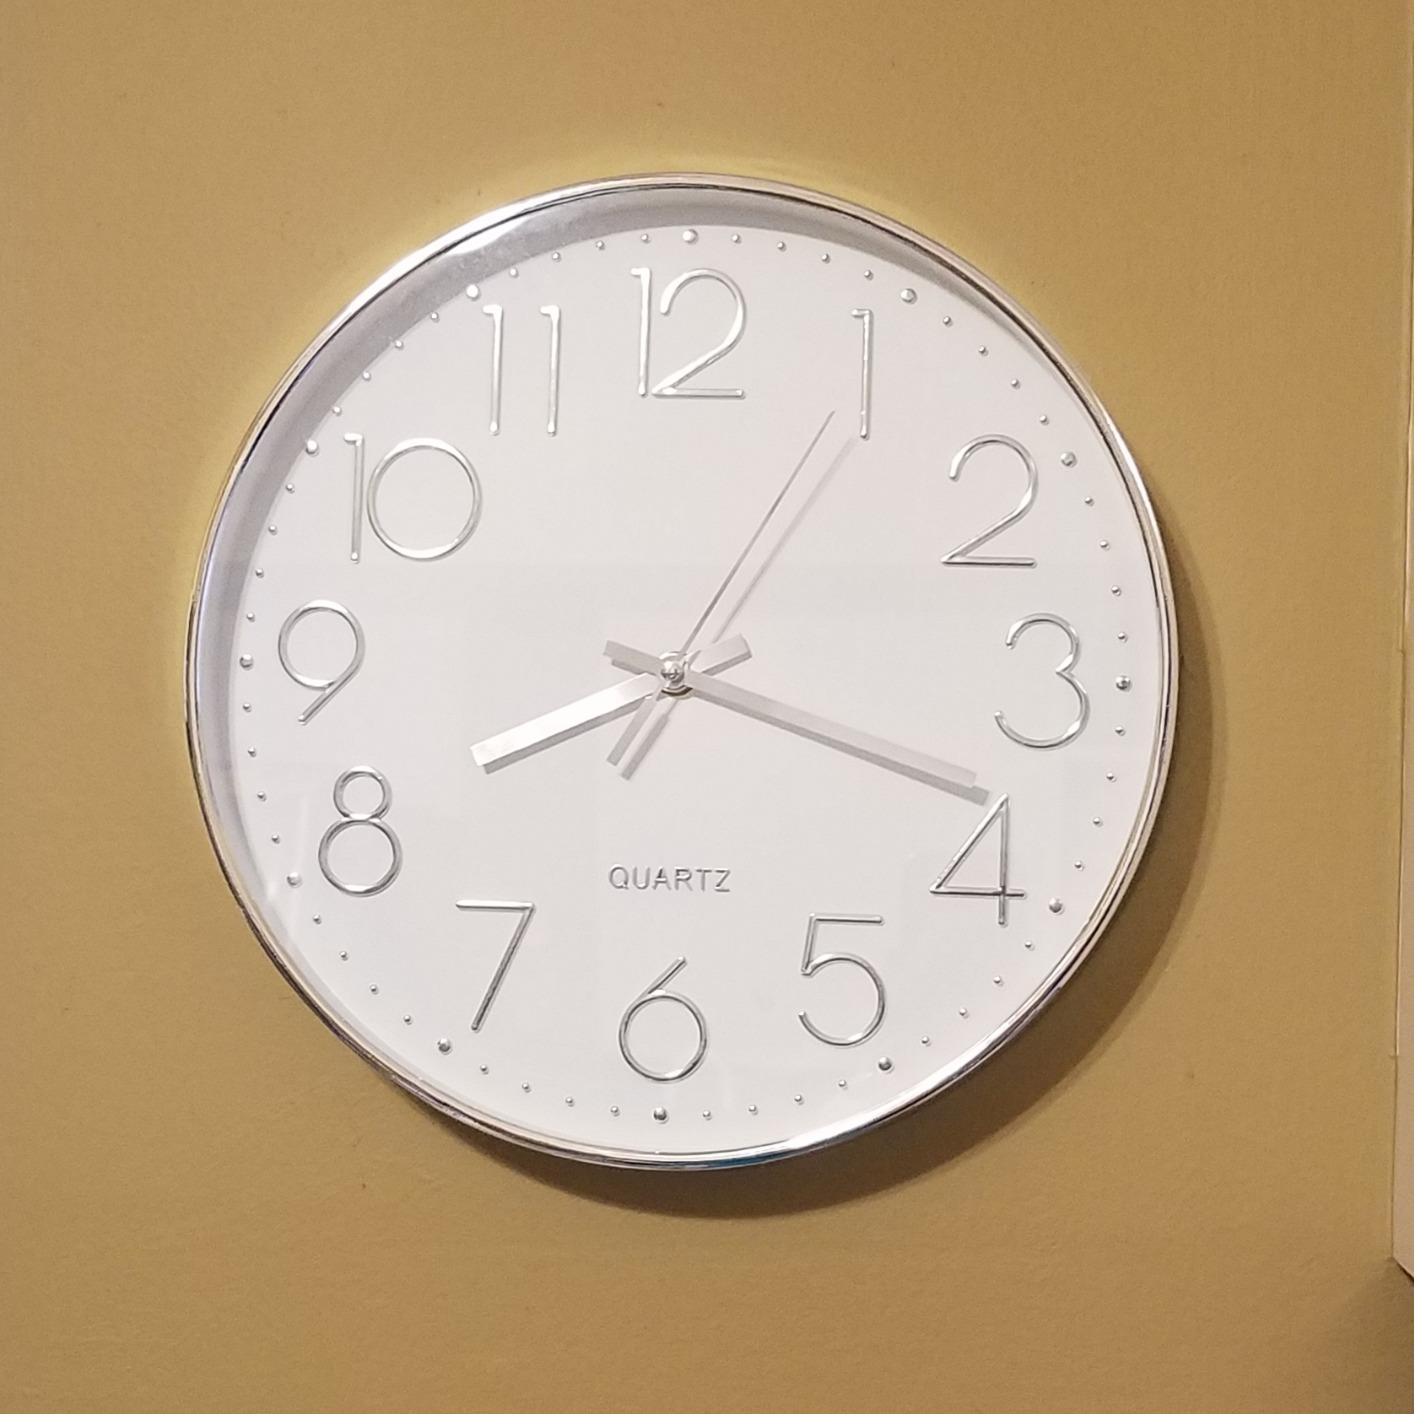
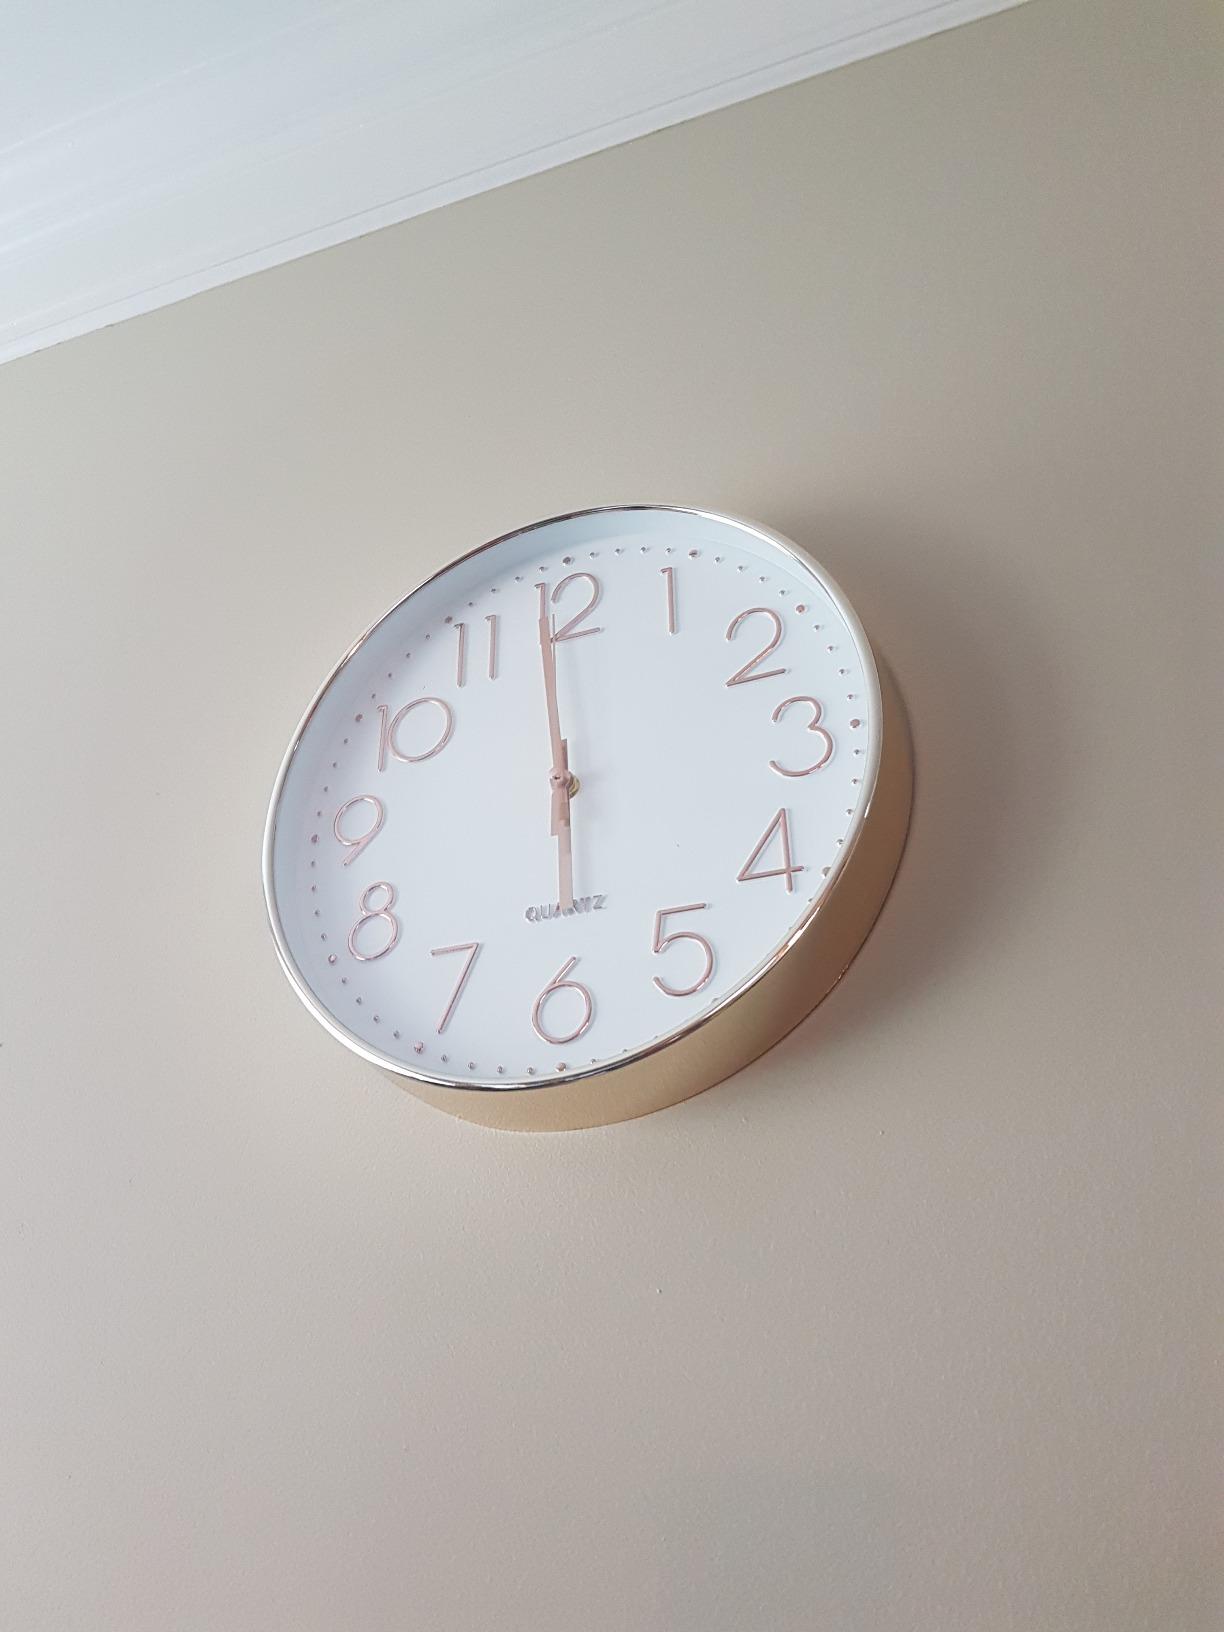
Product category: clock
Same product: no